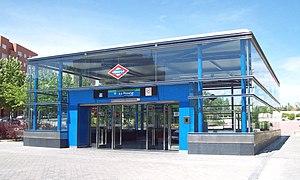
La Peseta est une station de la ligne 11 du métro de Madrid, en Espagne.